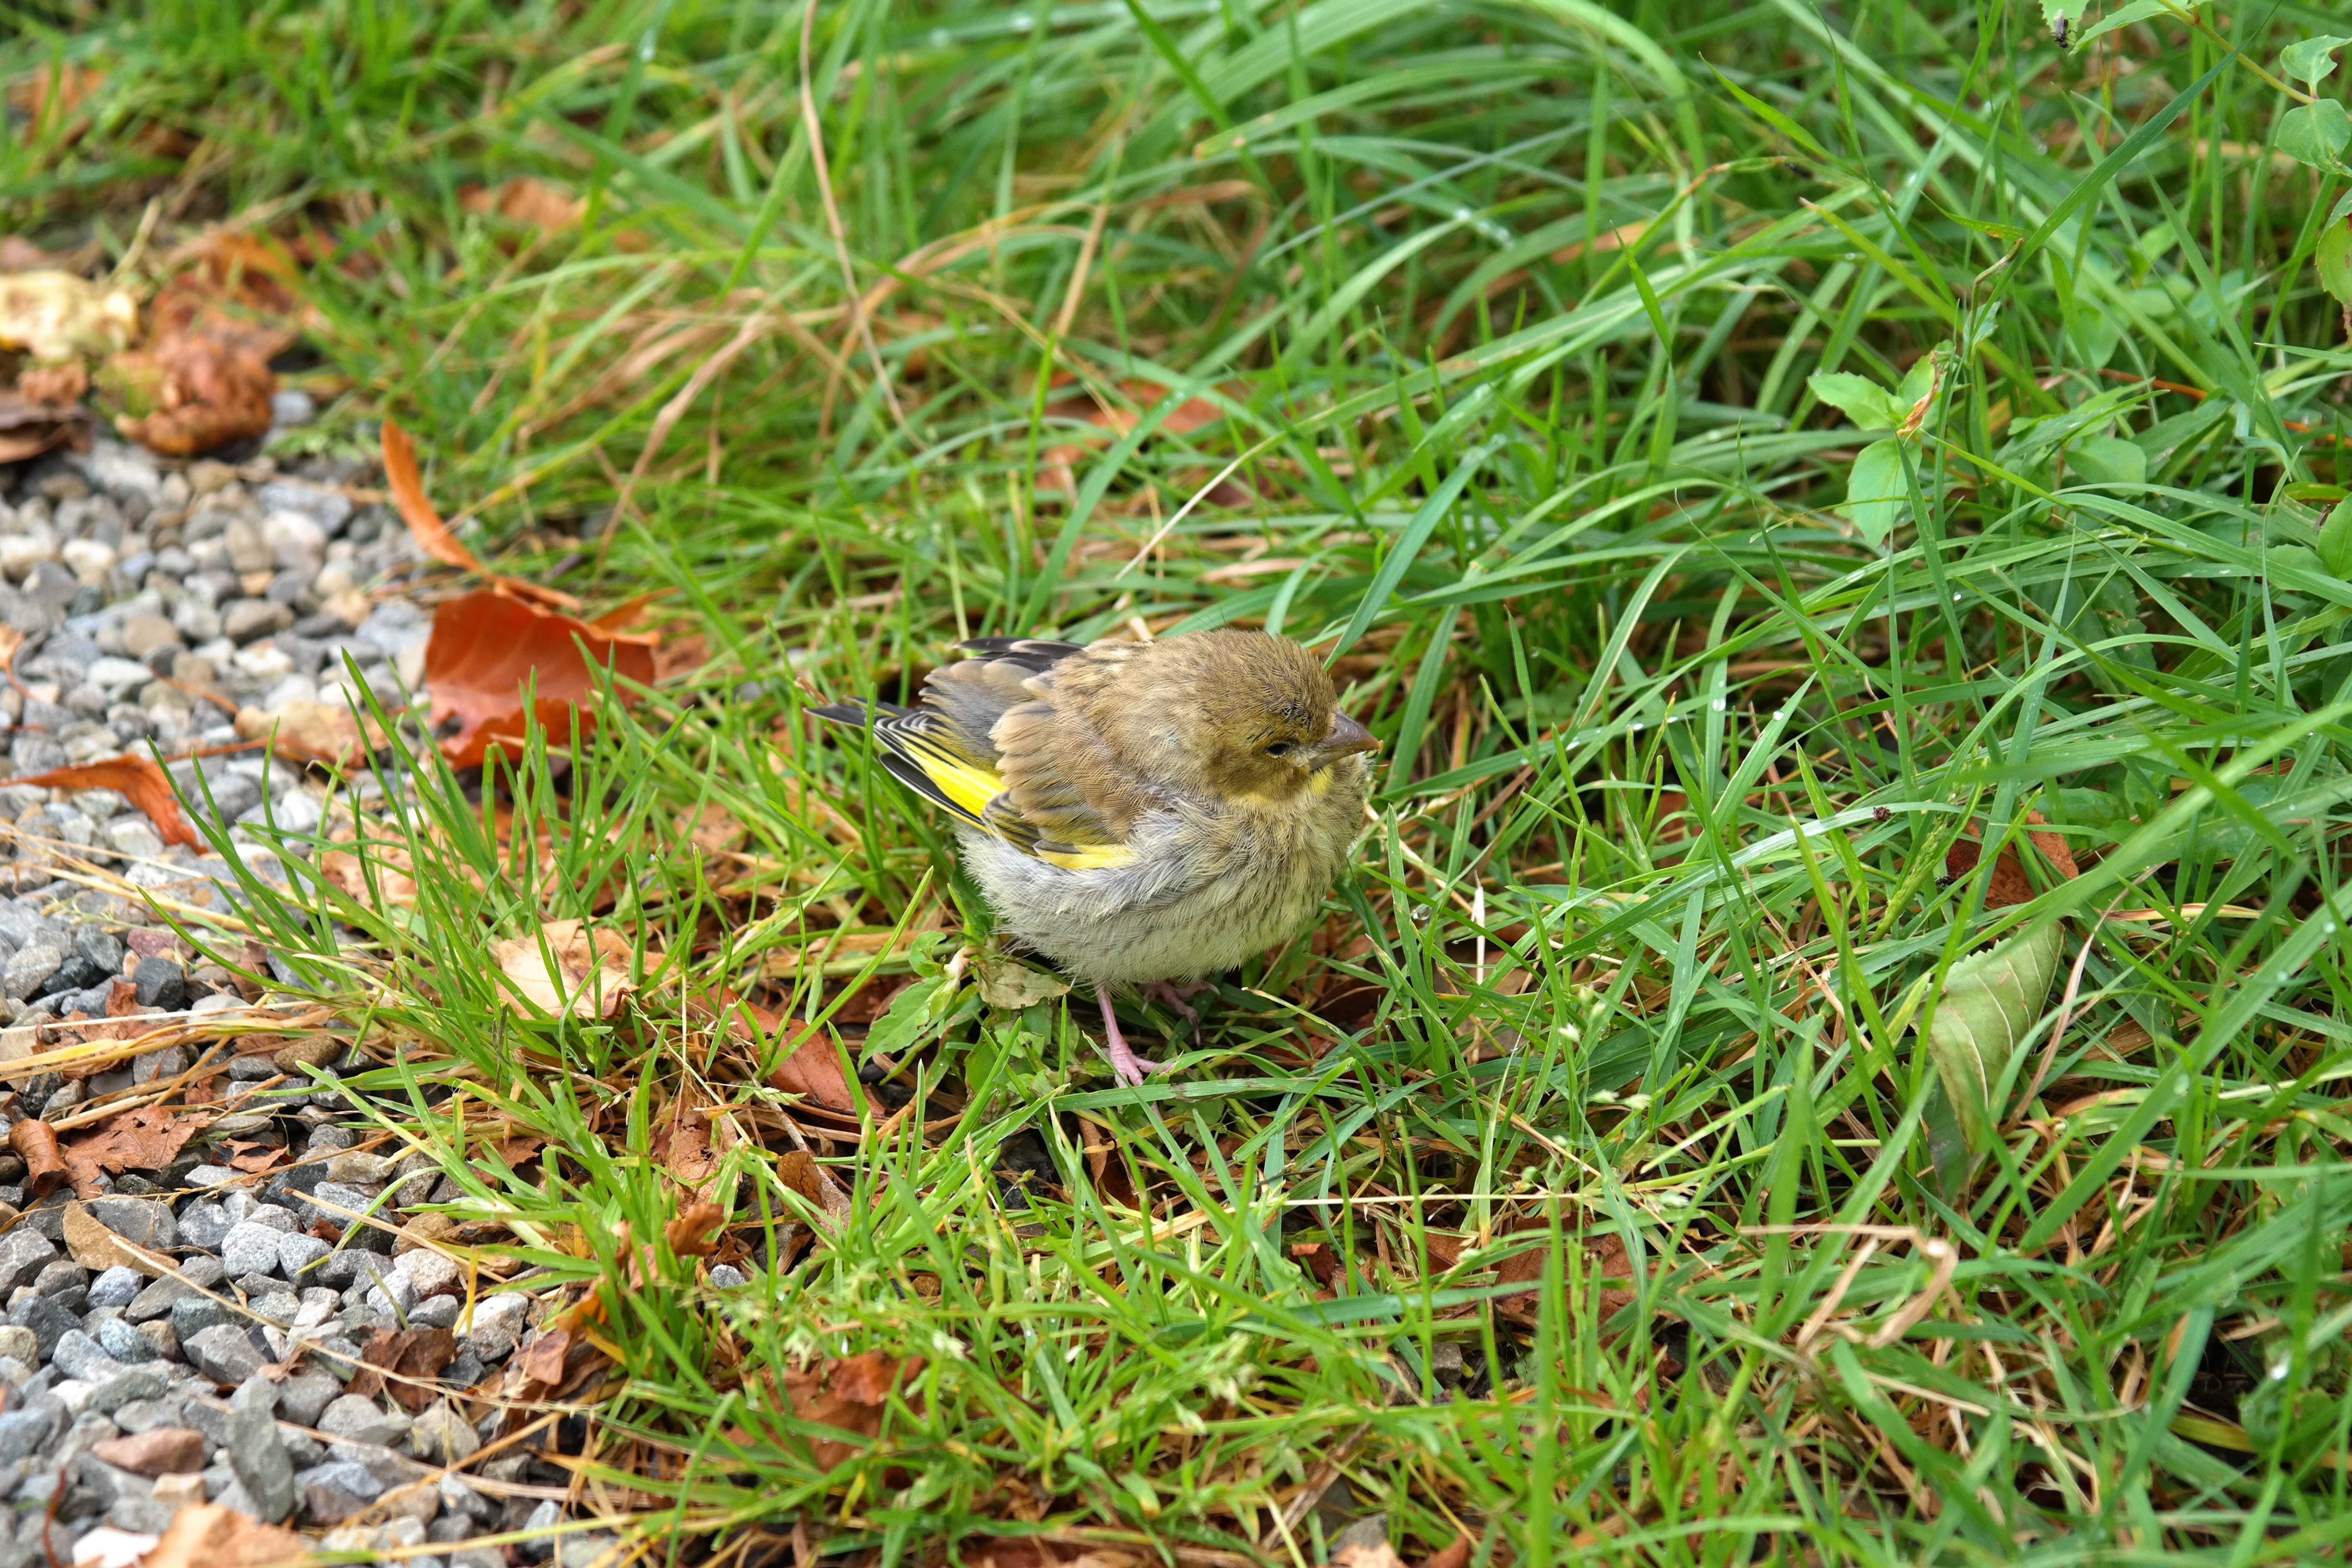
grass, bird, lawn, flower, animal, cute, wildlife, fauna, songbird, vertebrate, sparrow, finch, greenfinch, young animal, young bird, fink, old world flycatcher, grass family, perching bird, carduelis chloris